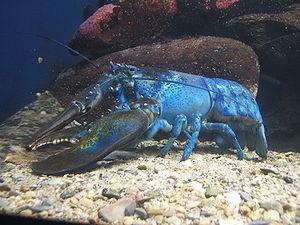
L'Aquarium de Nouvelle-Angleterre est un aquarium situé dans la ville de Boston dans le Massachusetts.
Les homards forment un genre de crustacés décapodes vivant dans la mer.